Southern Army (Italy)

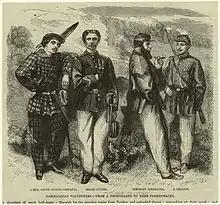
British volunteers

The Southern Army (Italian: "esercito meridionale") was the force of around 50,000 Italian and foreign volunteers which formed as a result of the Expedition of the Thousand. The name was coined by Giuseppe Garibaldi. Its officers wore red uniforms and so - like the Thousand - the force's rank and file became known as redshirts. It was dissolved before the proclamation of the Kingdom of Italy.